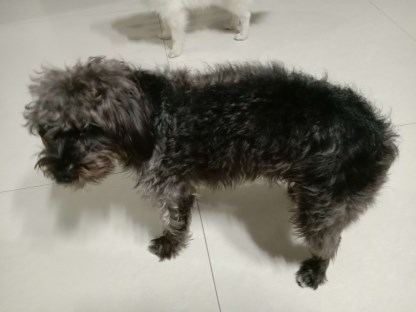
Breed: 7449-n000128-teddy